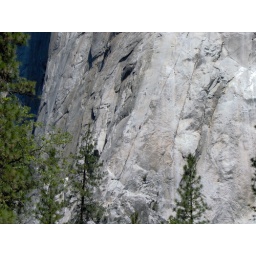
Climber in red shirt on El Cap